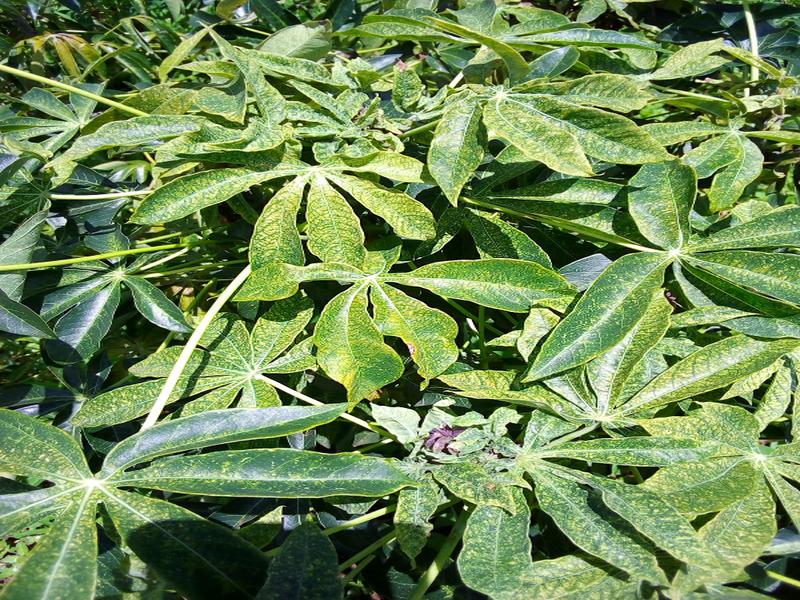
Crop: cassava
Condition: green_mottle